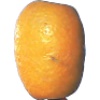
Label: Kumquats 1